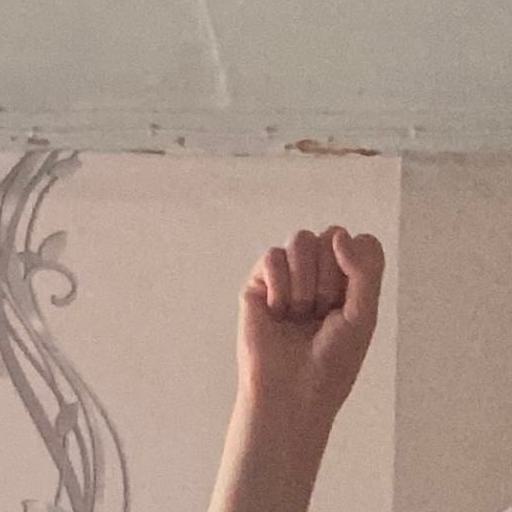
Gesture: fist